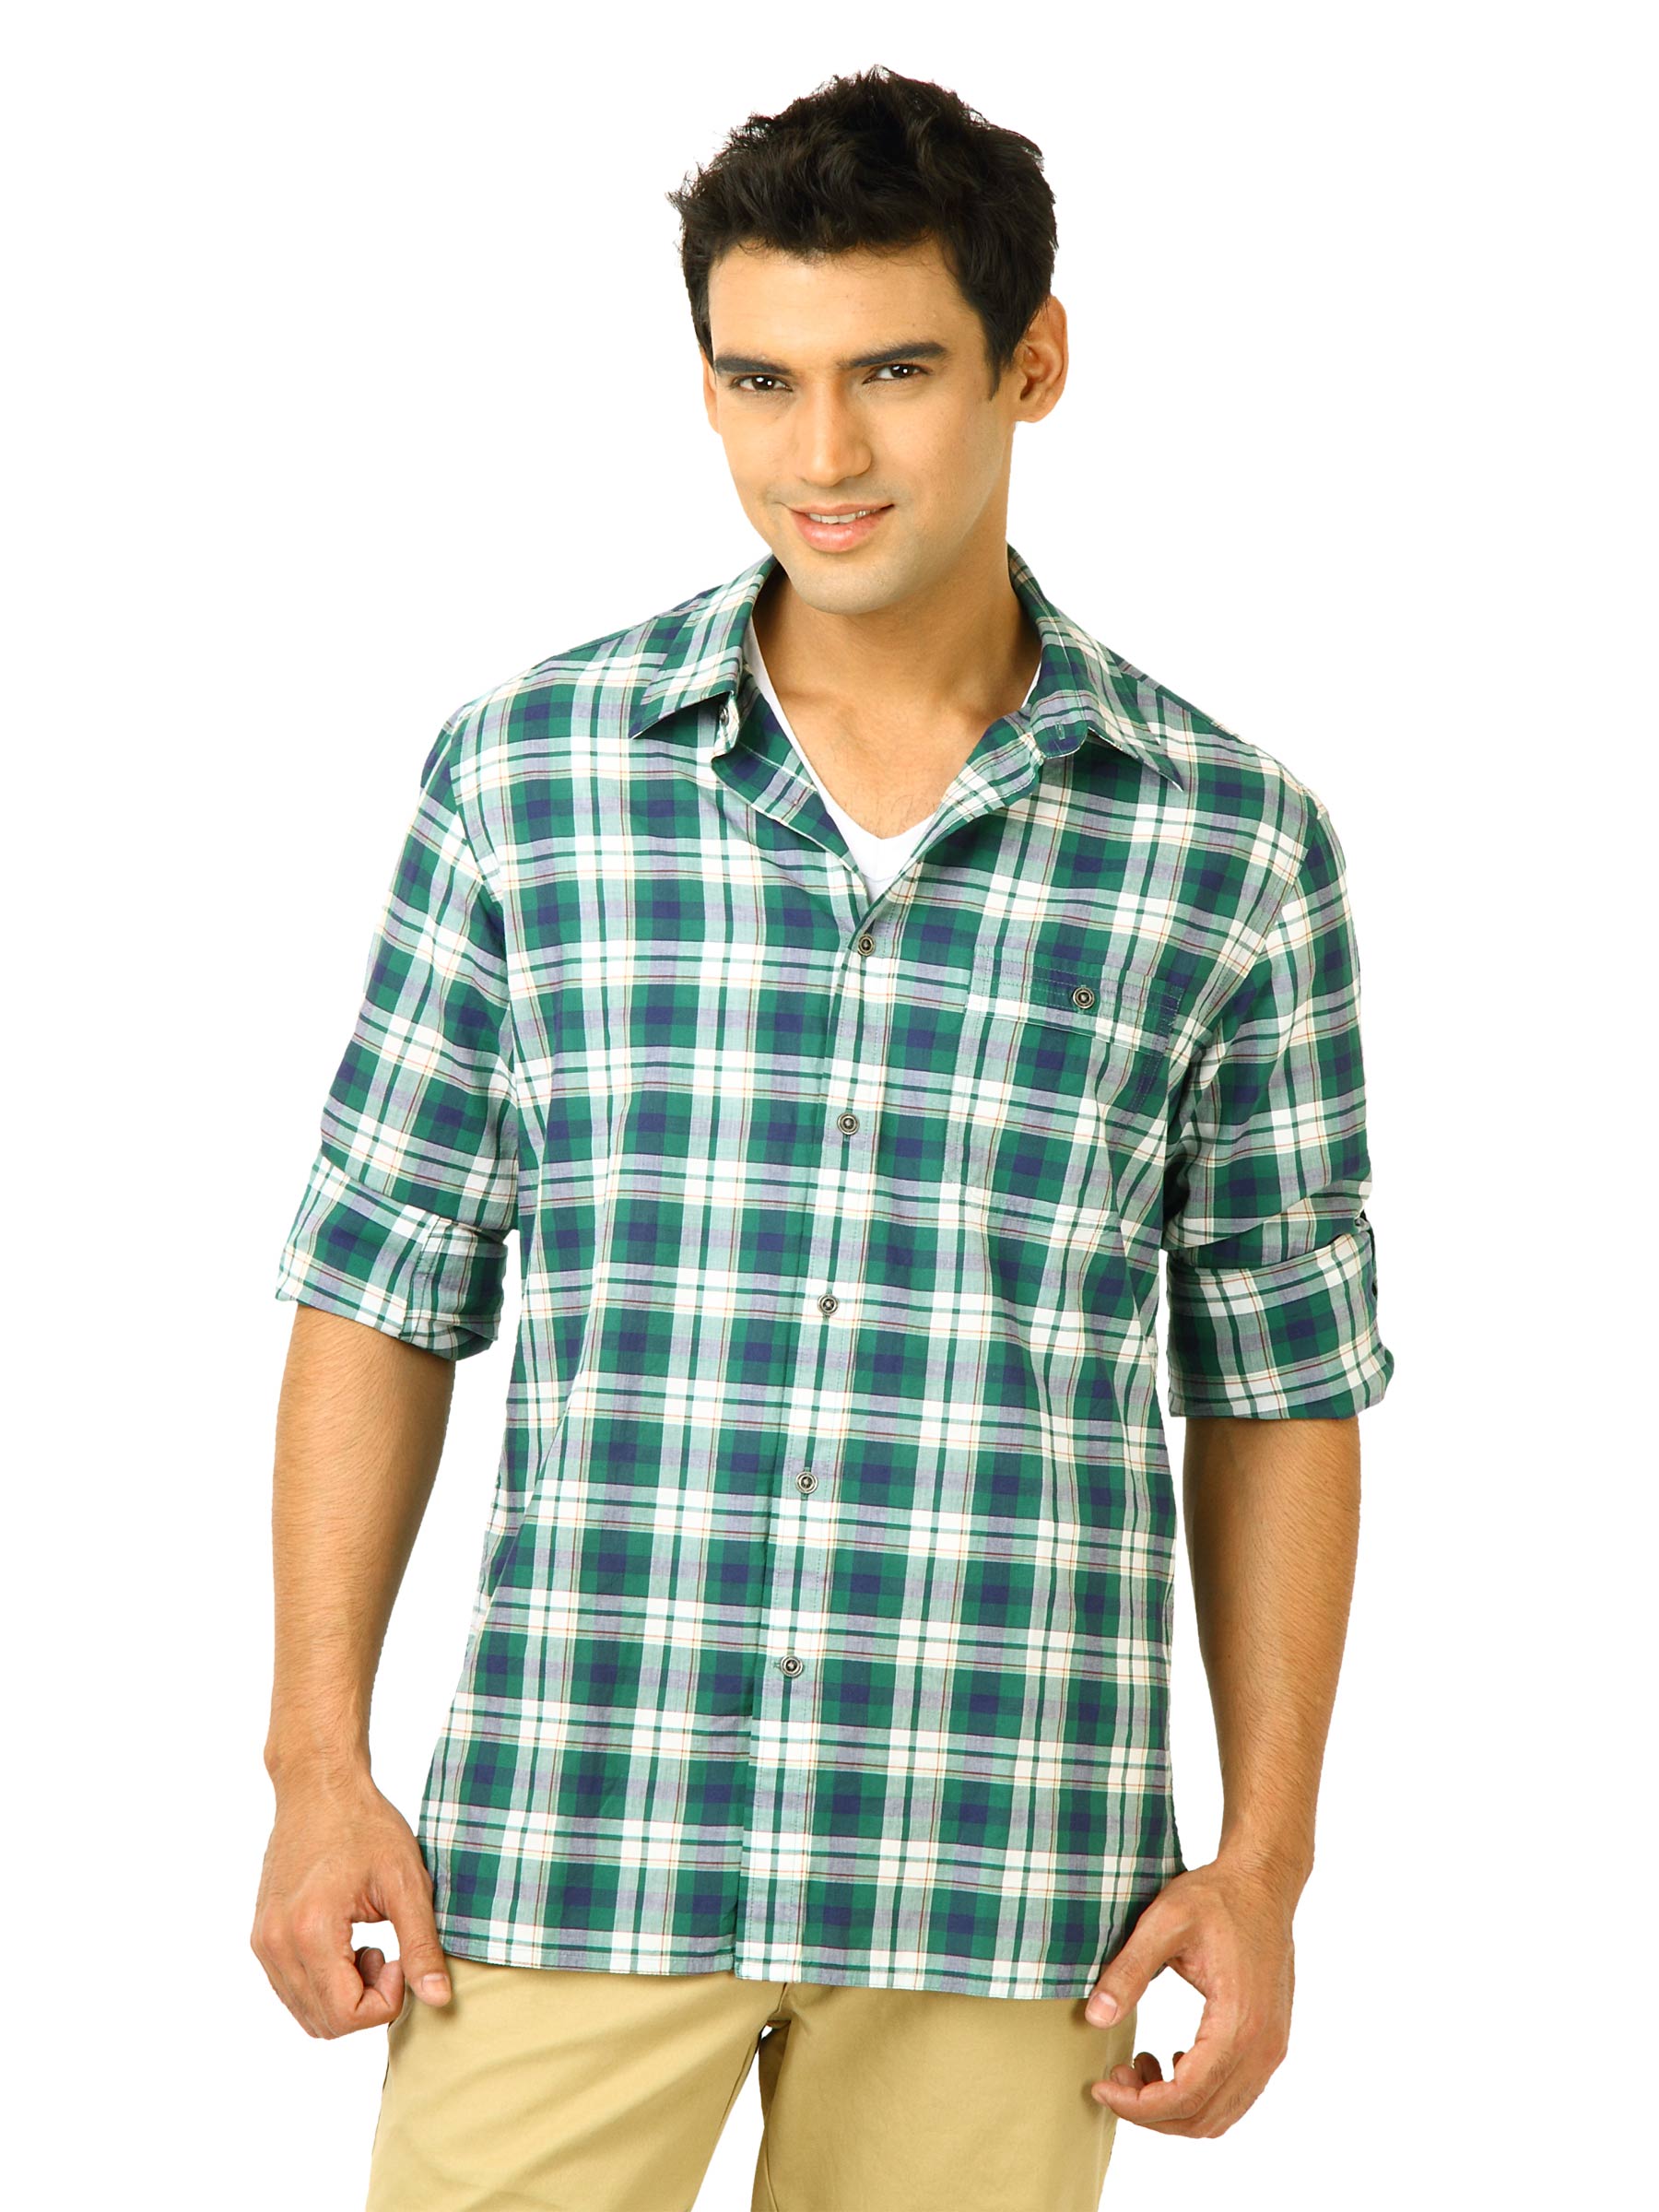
Indian Terrain Men Chase Green Shirts
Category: Apparel / Topwear / Shirts
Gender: Men
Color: Green
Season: Fall 2011
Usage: Casual